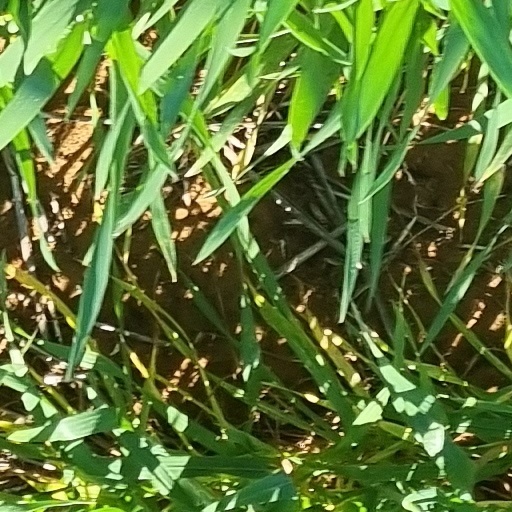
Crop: wheat